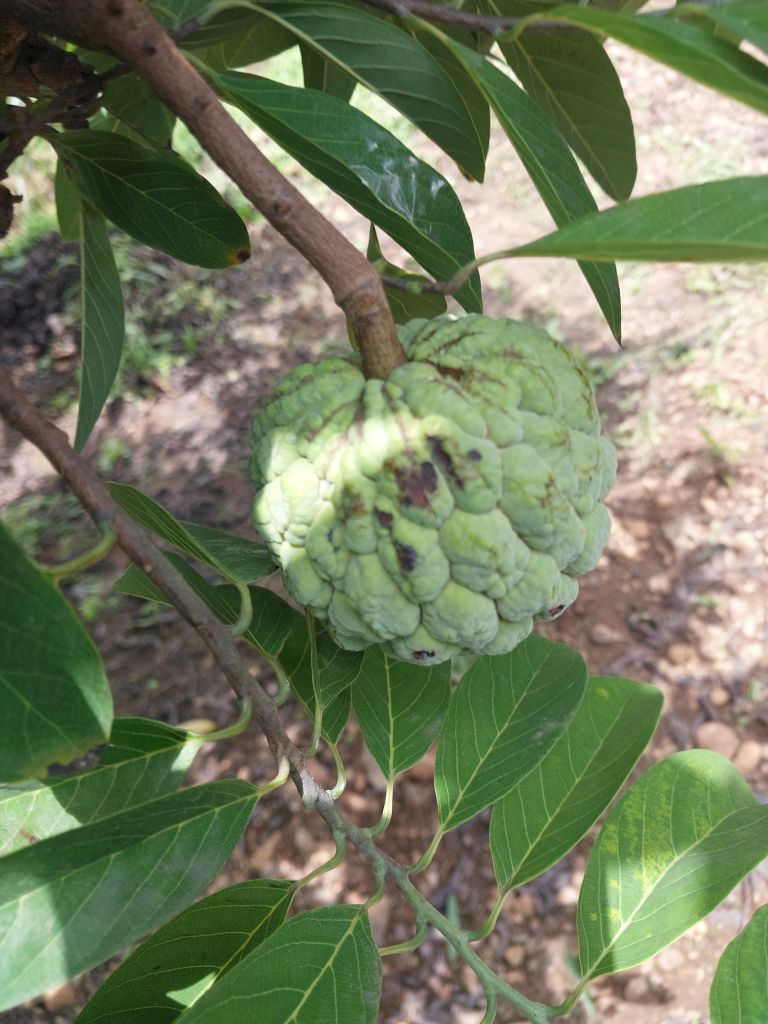
Disease label: Blank Canker